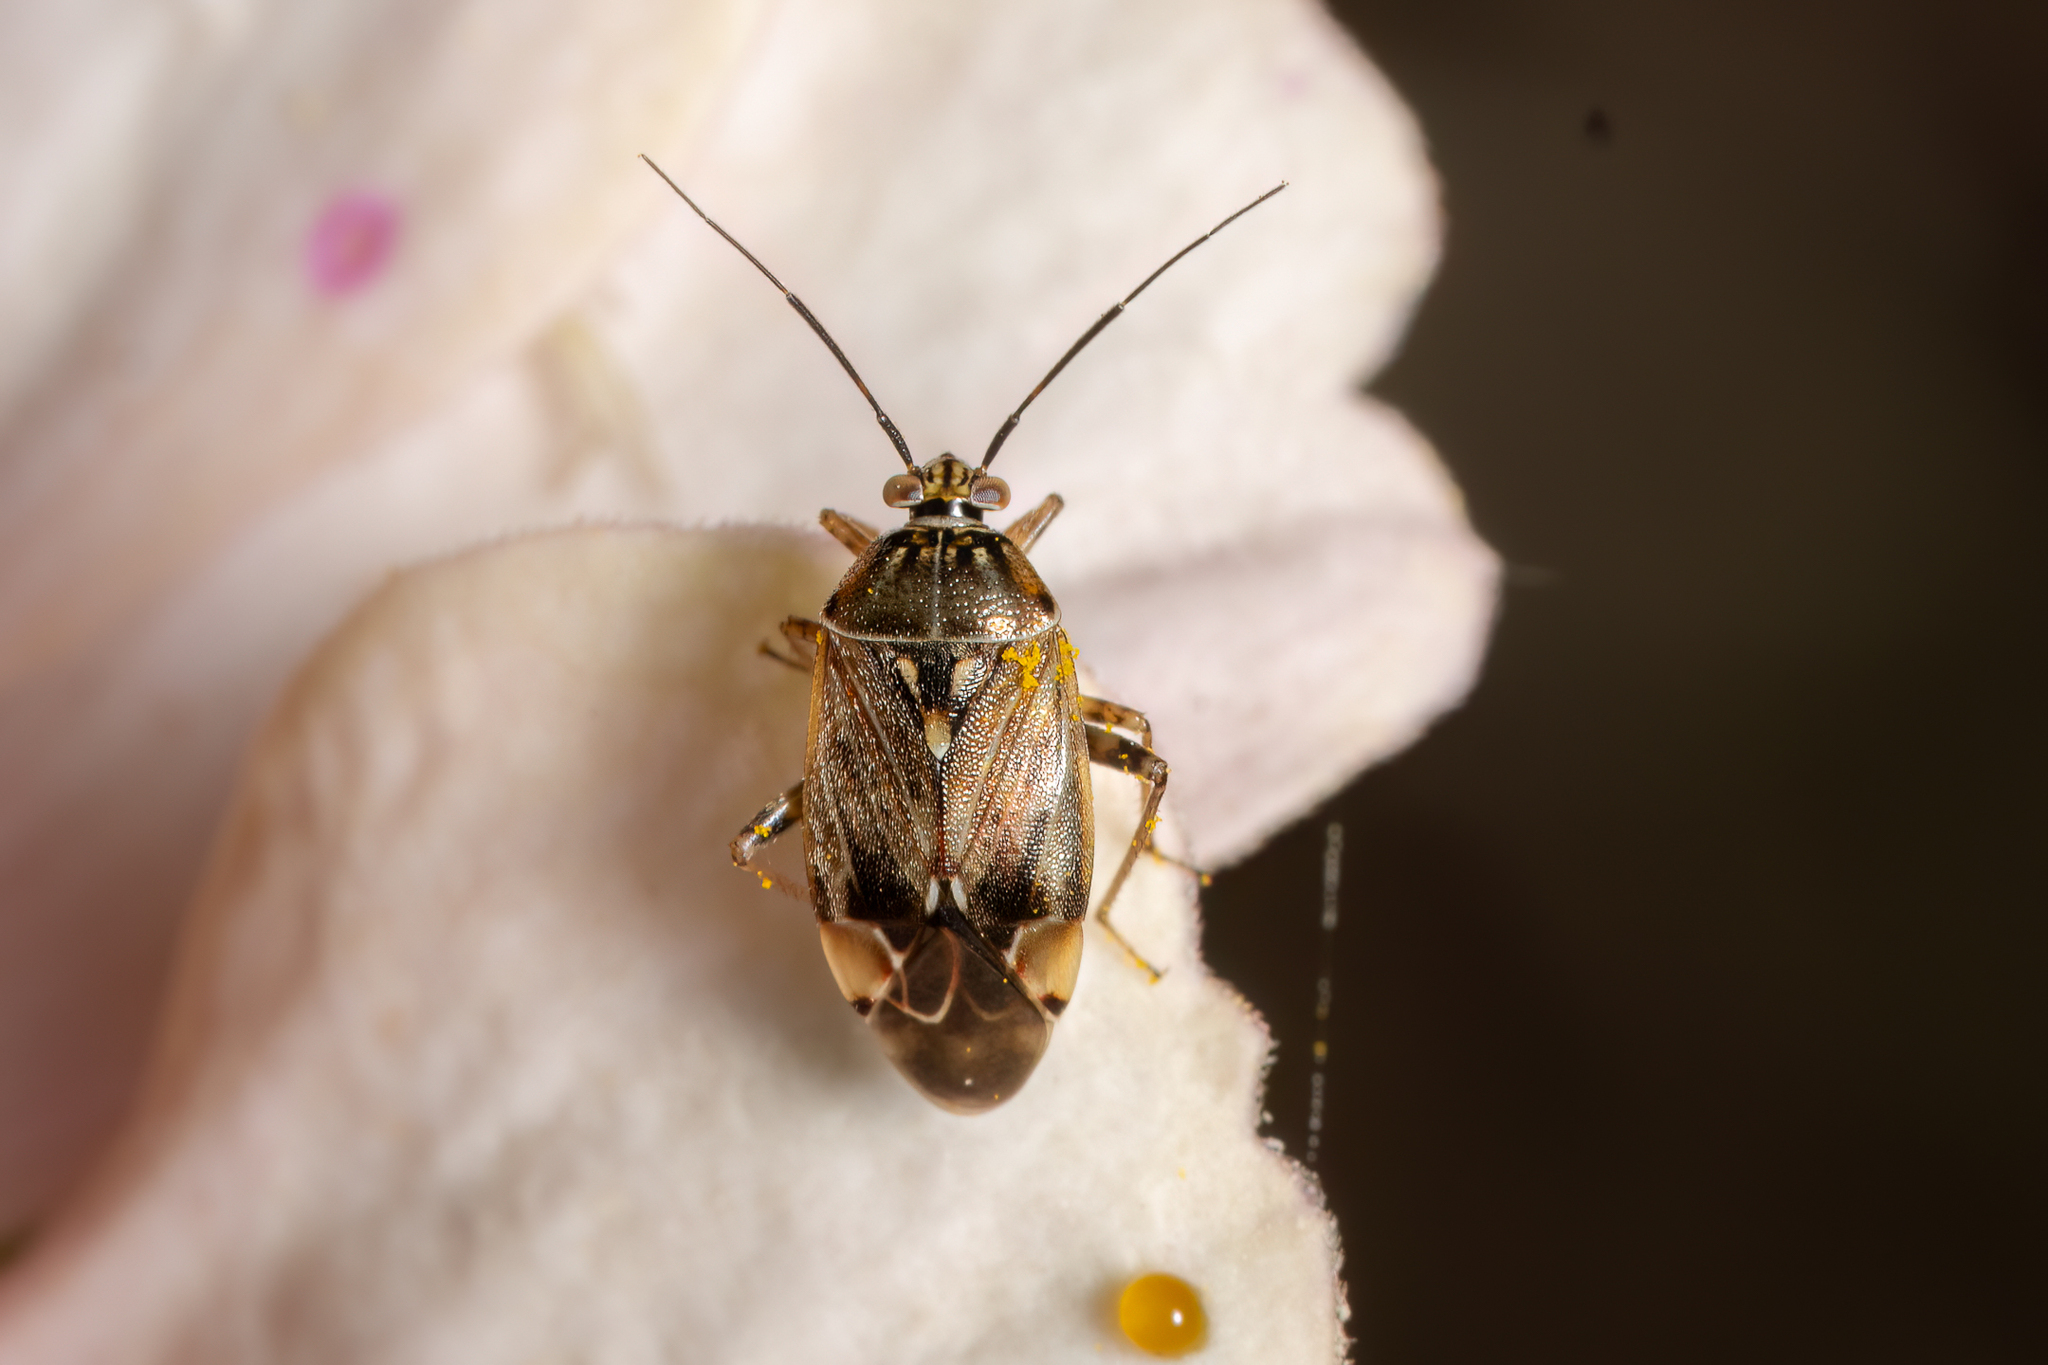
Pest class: lygus_bug